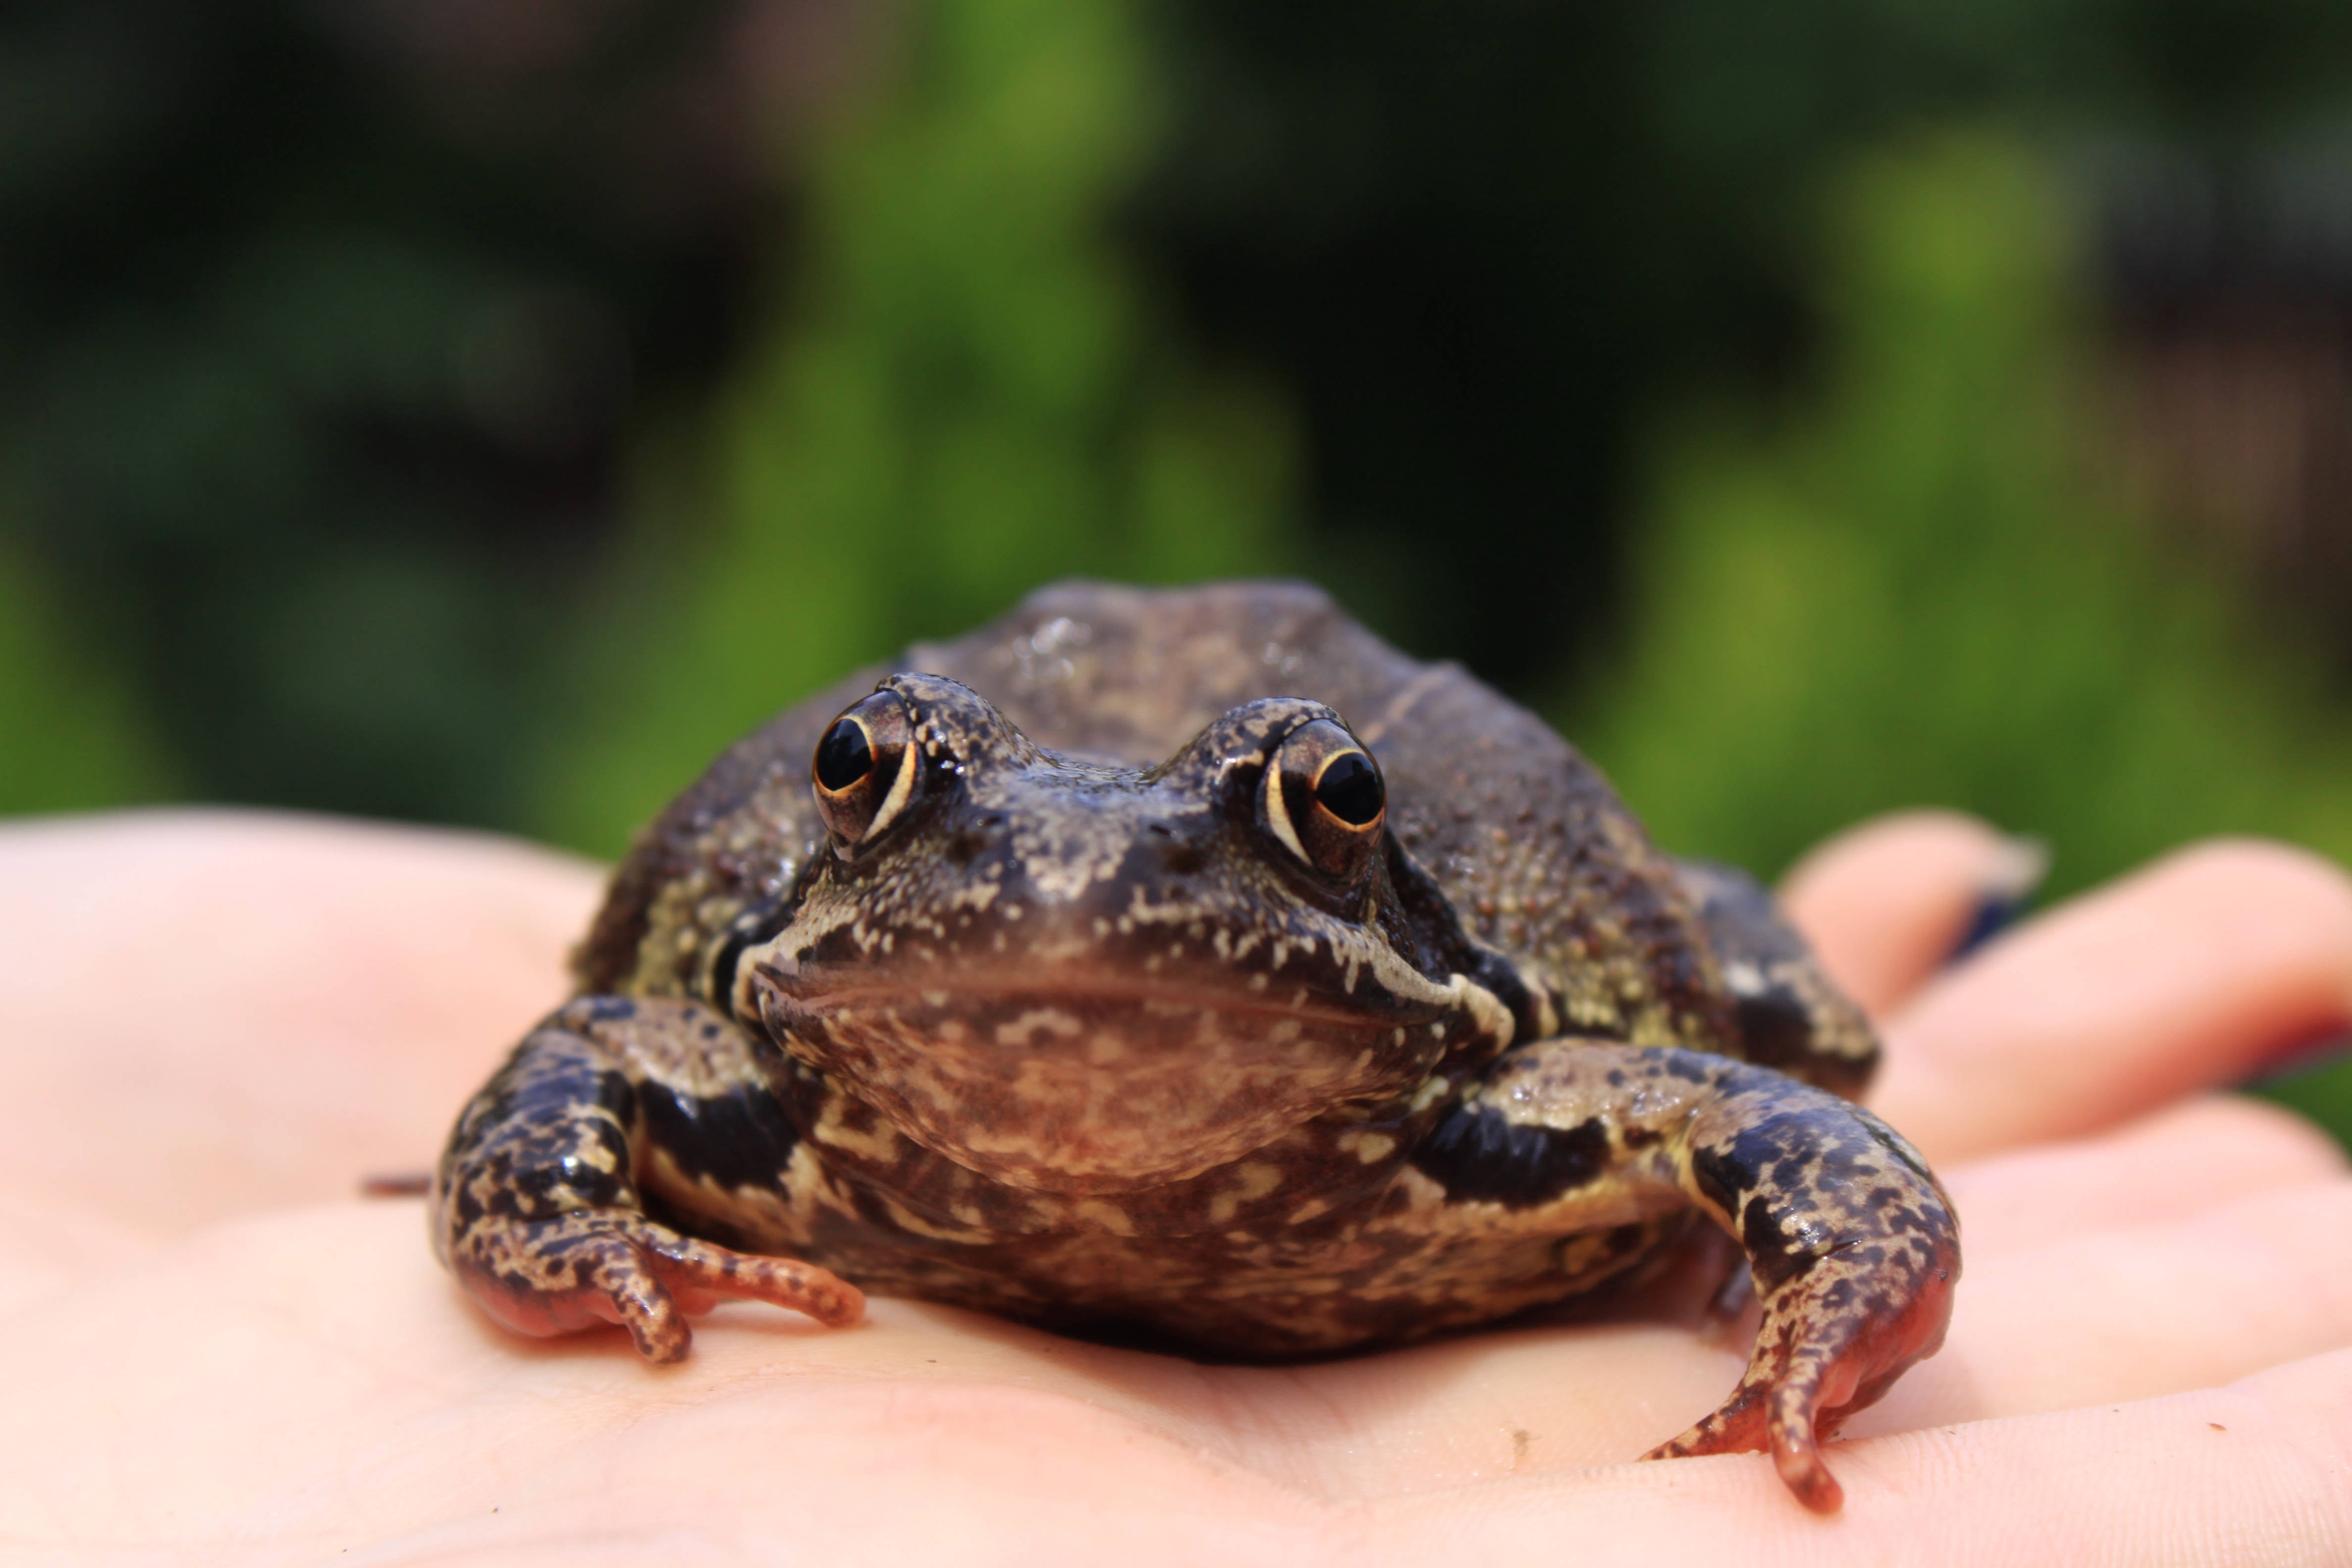
hand, wildlife, frog, toad, amphibian, fauna, animals, vertebrate, the frog, the hand, bullfrog, ranidae, emydidae